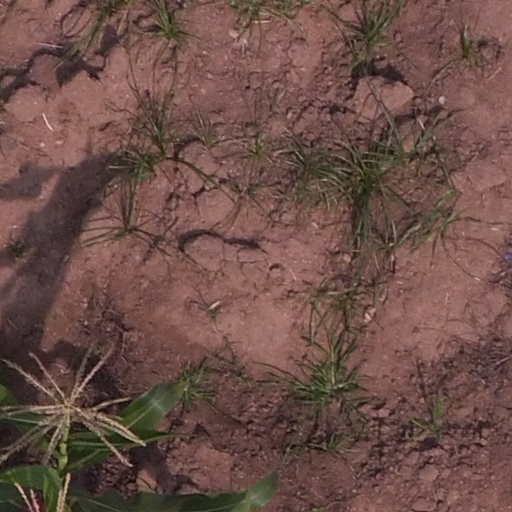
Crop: maize; corn